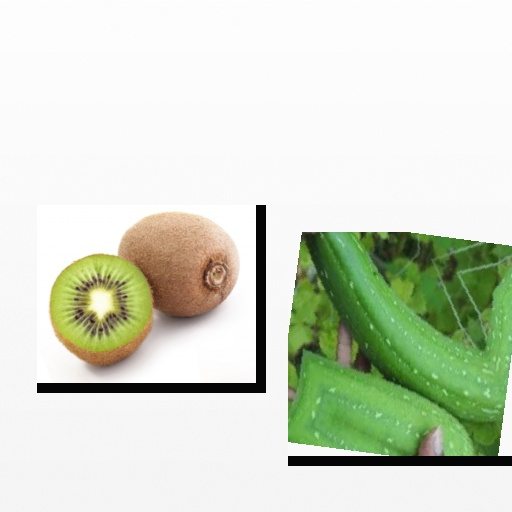
Food items: kiwi, sponge_gourd